Shizuoka Railway

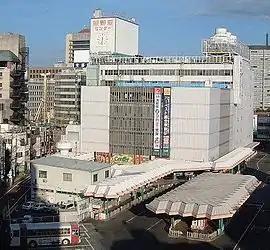
Shin-Shizuoka Station, built with Shinshizuoka-Center Department Store, a part of Shizutetsu Group

The , also known as "Shizutetsu", is a private railway in Shizuoka Prefecture, Japan, and is majority owned by Tokyu Corporation. In addition to its railway business, the Shizuoka Railway Company owns large bus and taxi services, a department store, supermarkets, a construction company and real estate holdings.